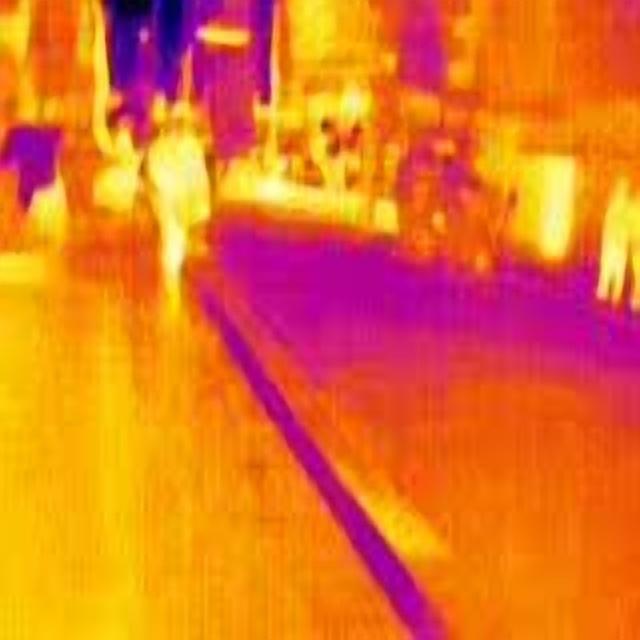
Detected objects:
label: person
label: person
label: person